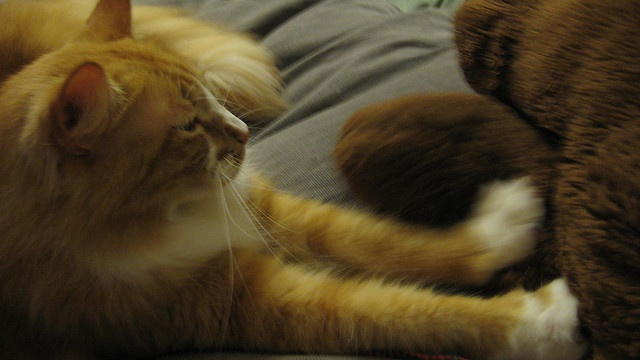
A cat and a stuffed animal laying on a bed.
An orange and white cat laying on a bed next to stuffed animal.
An orange tabby cat with his paws on a stuffed animal.
a cat stretching its paws against a stuffed animal.
Yellow haired cat laying with it's feet up against a stuffed animal.